Lance Barnard

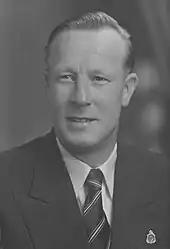
Barnard in the 1950s.

At the 1954 federal election, Barnard was elected to the Division of Bass for the Labor Party. He defeated the sitting Liberal member Bruce Kekwick, who had defeated Claude Barnard for the seat in 1949. He was later elected to the ALP Federal Executive and a delegate to Federal Conference, where he "more than once put up spirited battles against left-wing influence".